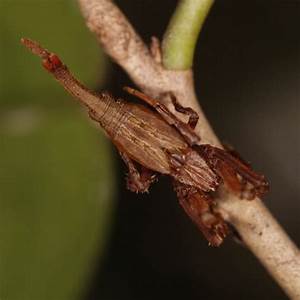
Label: ragno